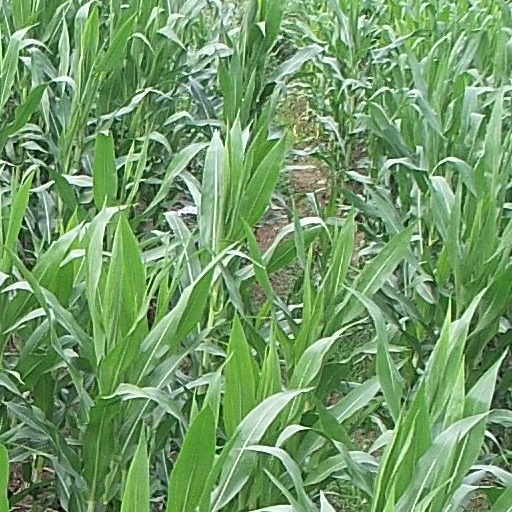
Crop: maize; corn